Port Orchard, Washington

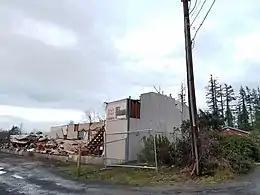
Damage from the 2018 tornado

On December 18, 2018, a cul-de-sac in Port Orchard was struck by an EF2 tornado with winds between , the strongest tornado in Washington since 1986. The tornado uprooted trees and damaged up to 450 homes and businesses, some of which sustained total roof loss. Some neighborhoods were evacuated due to reported gas leaks.